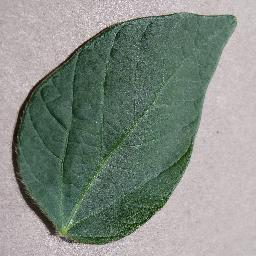
Label: Soybean___healthy